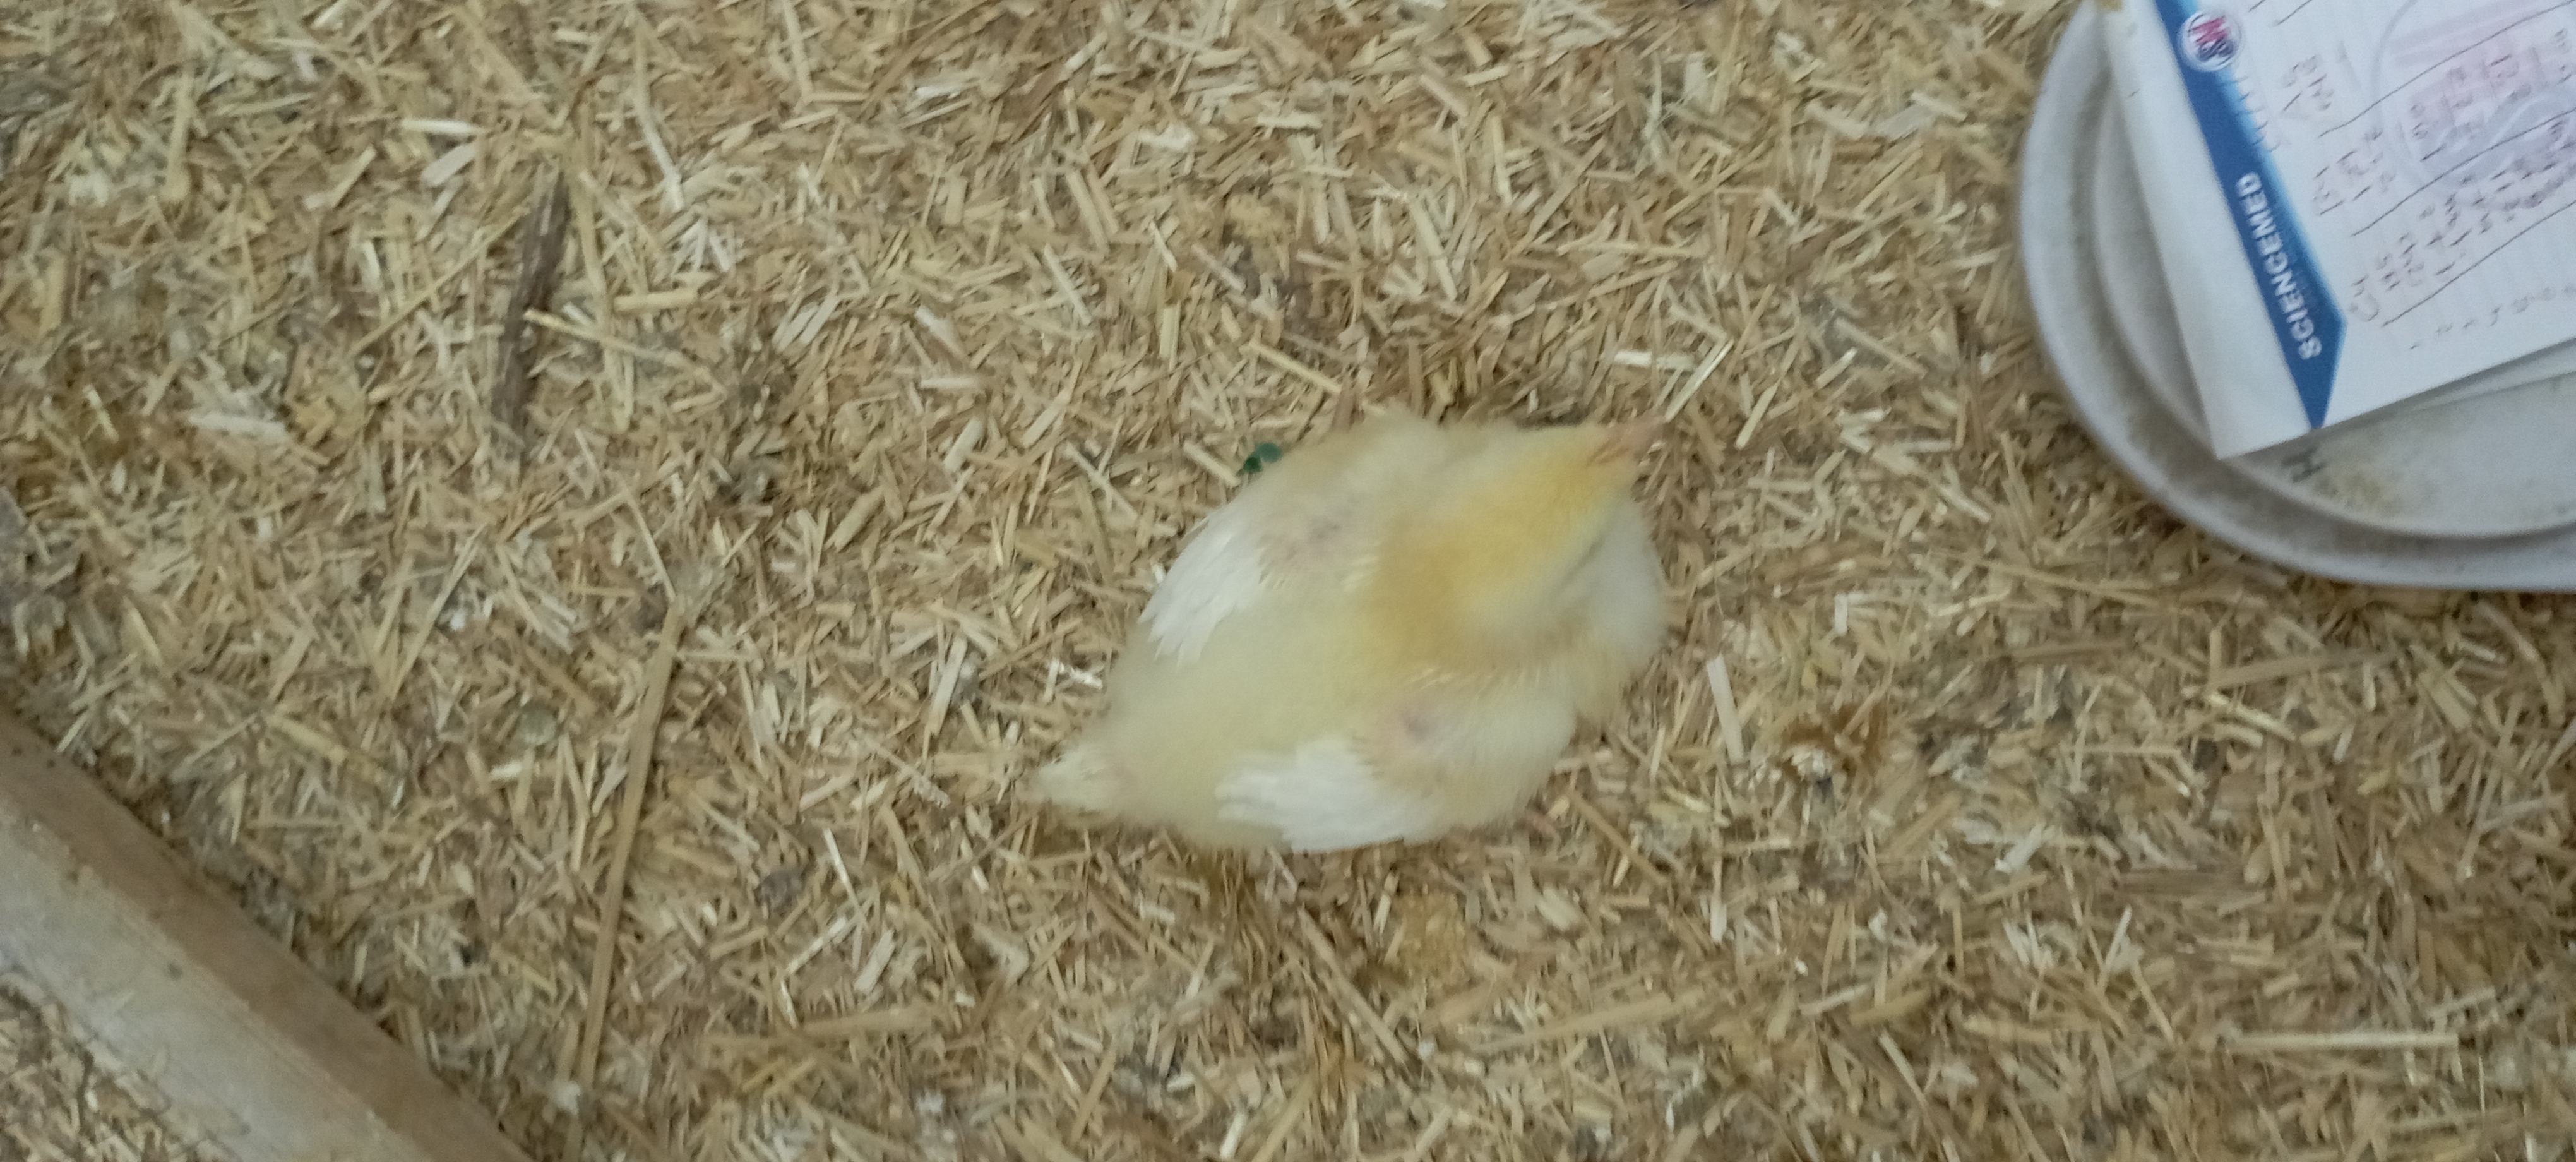
Weight: 223 g